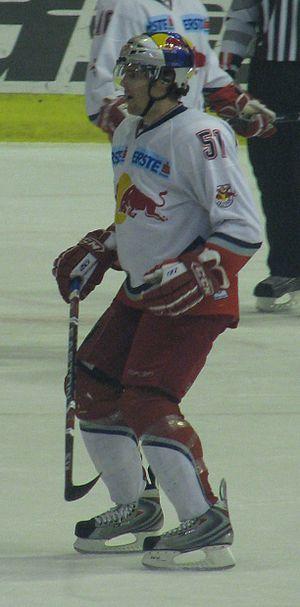
Matthias Trattnig est un joueur professionnel autrichien de hockey sur glace.